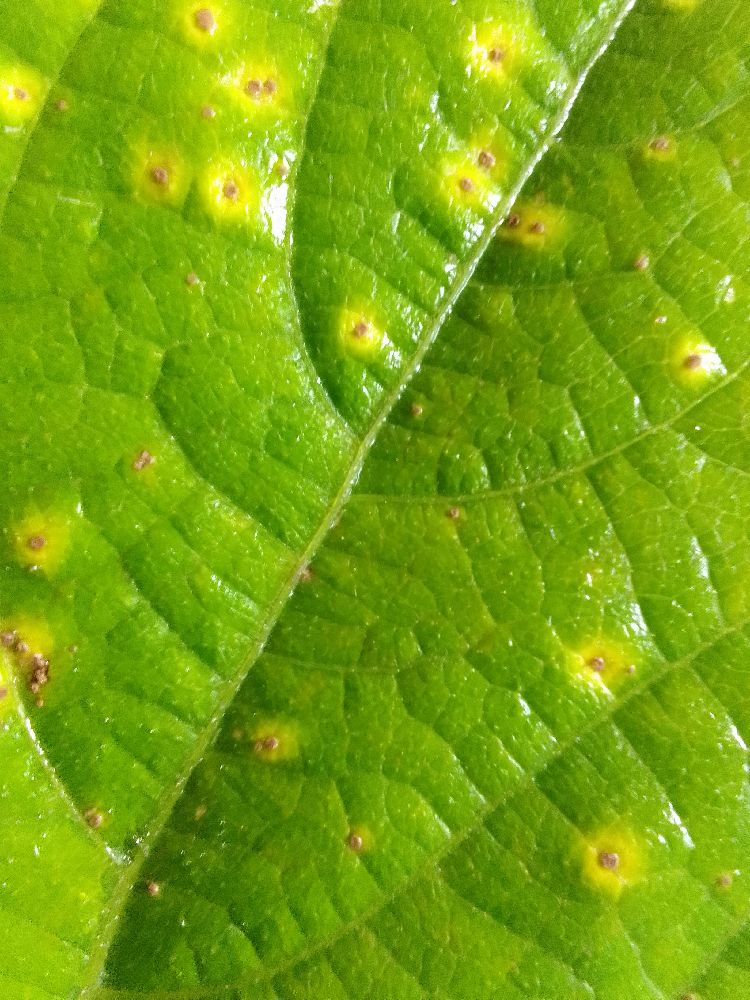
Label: rust